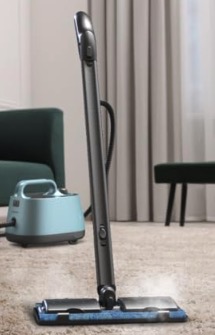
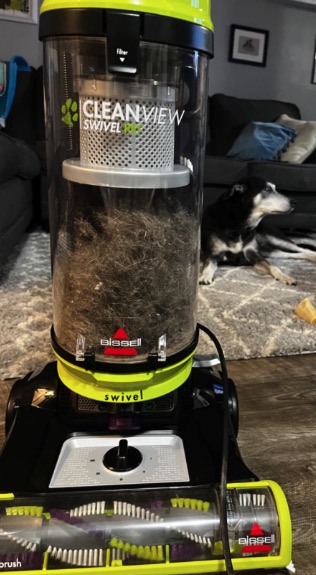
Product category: items_vacuum
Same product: no